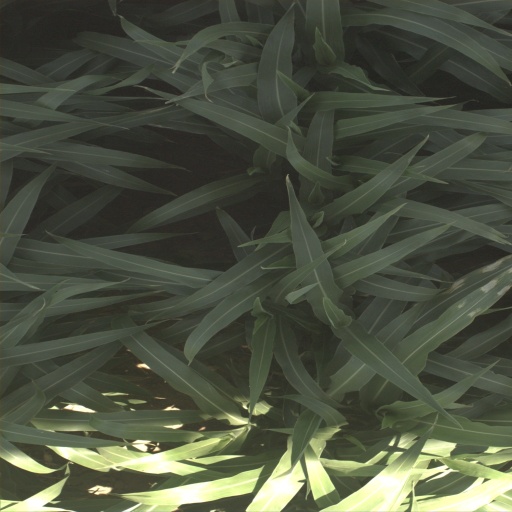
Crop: sorghum